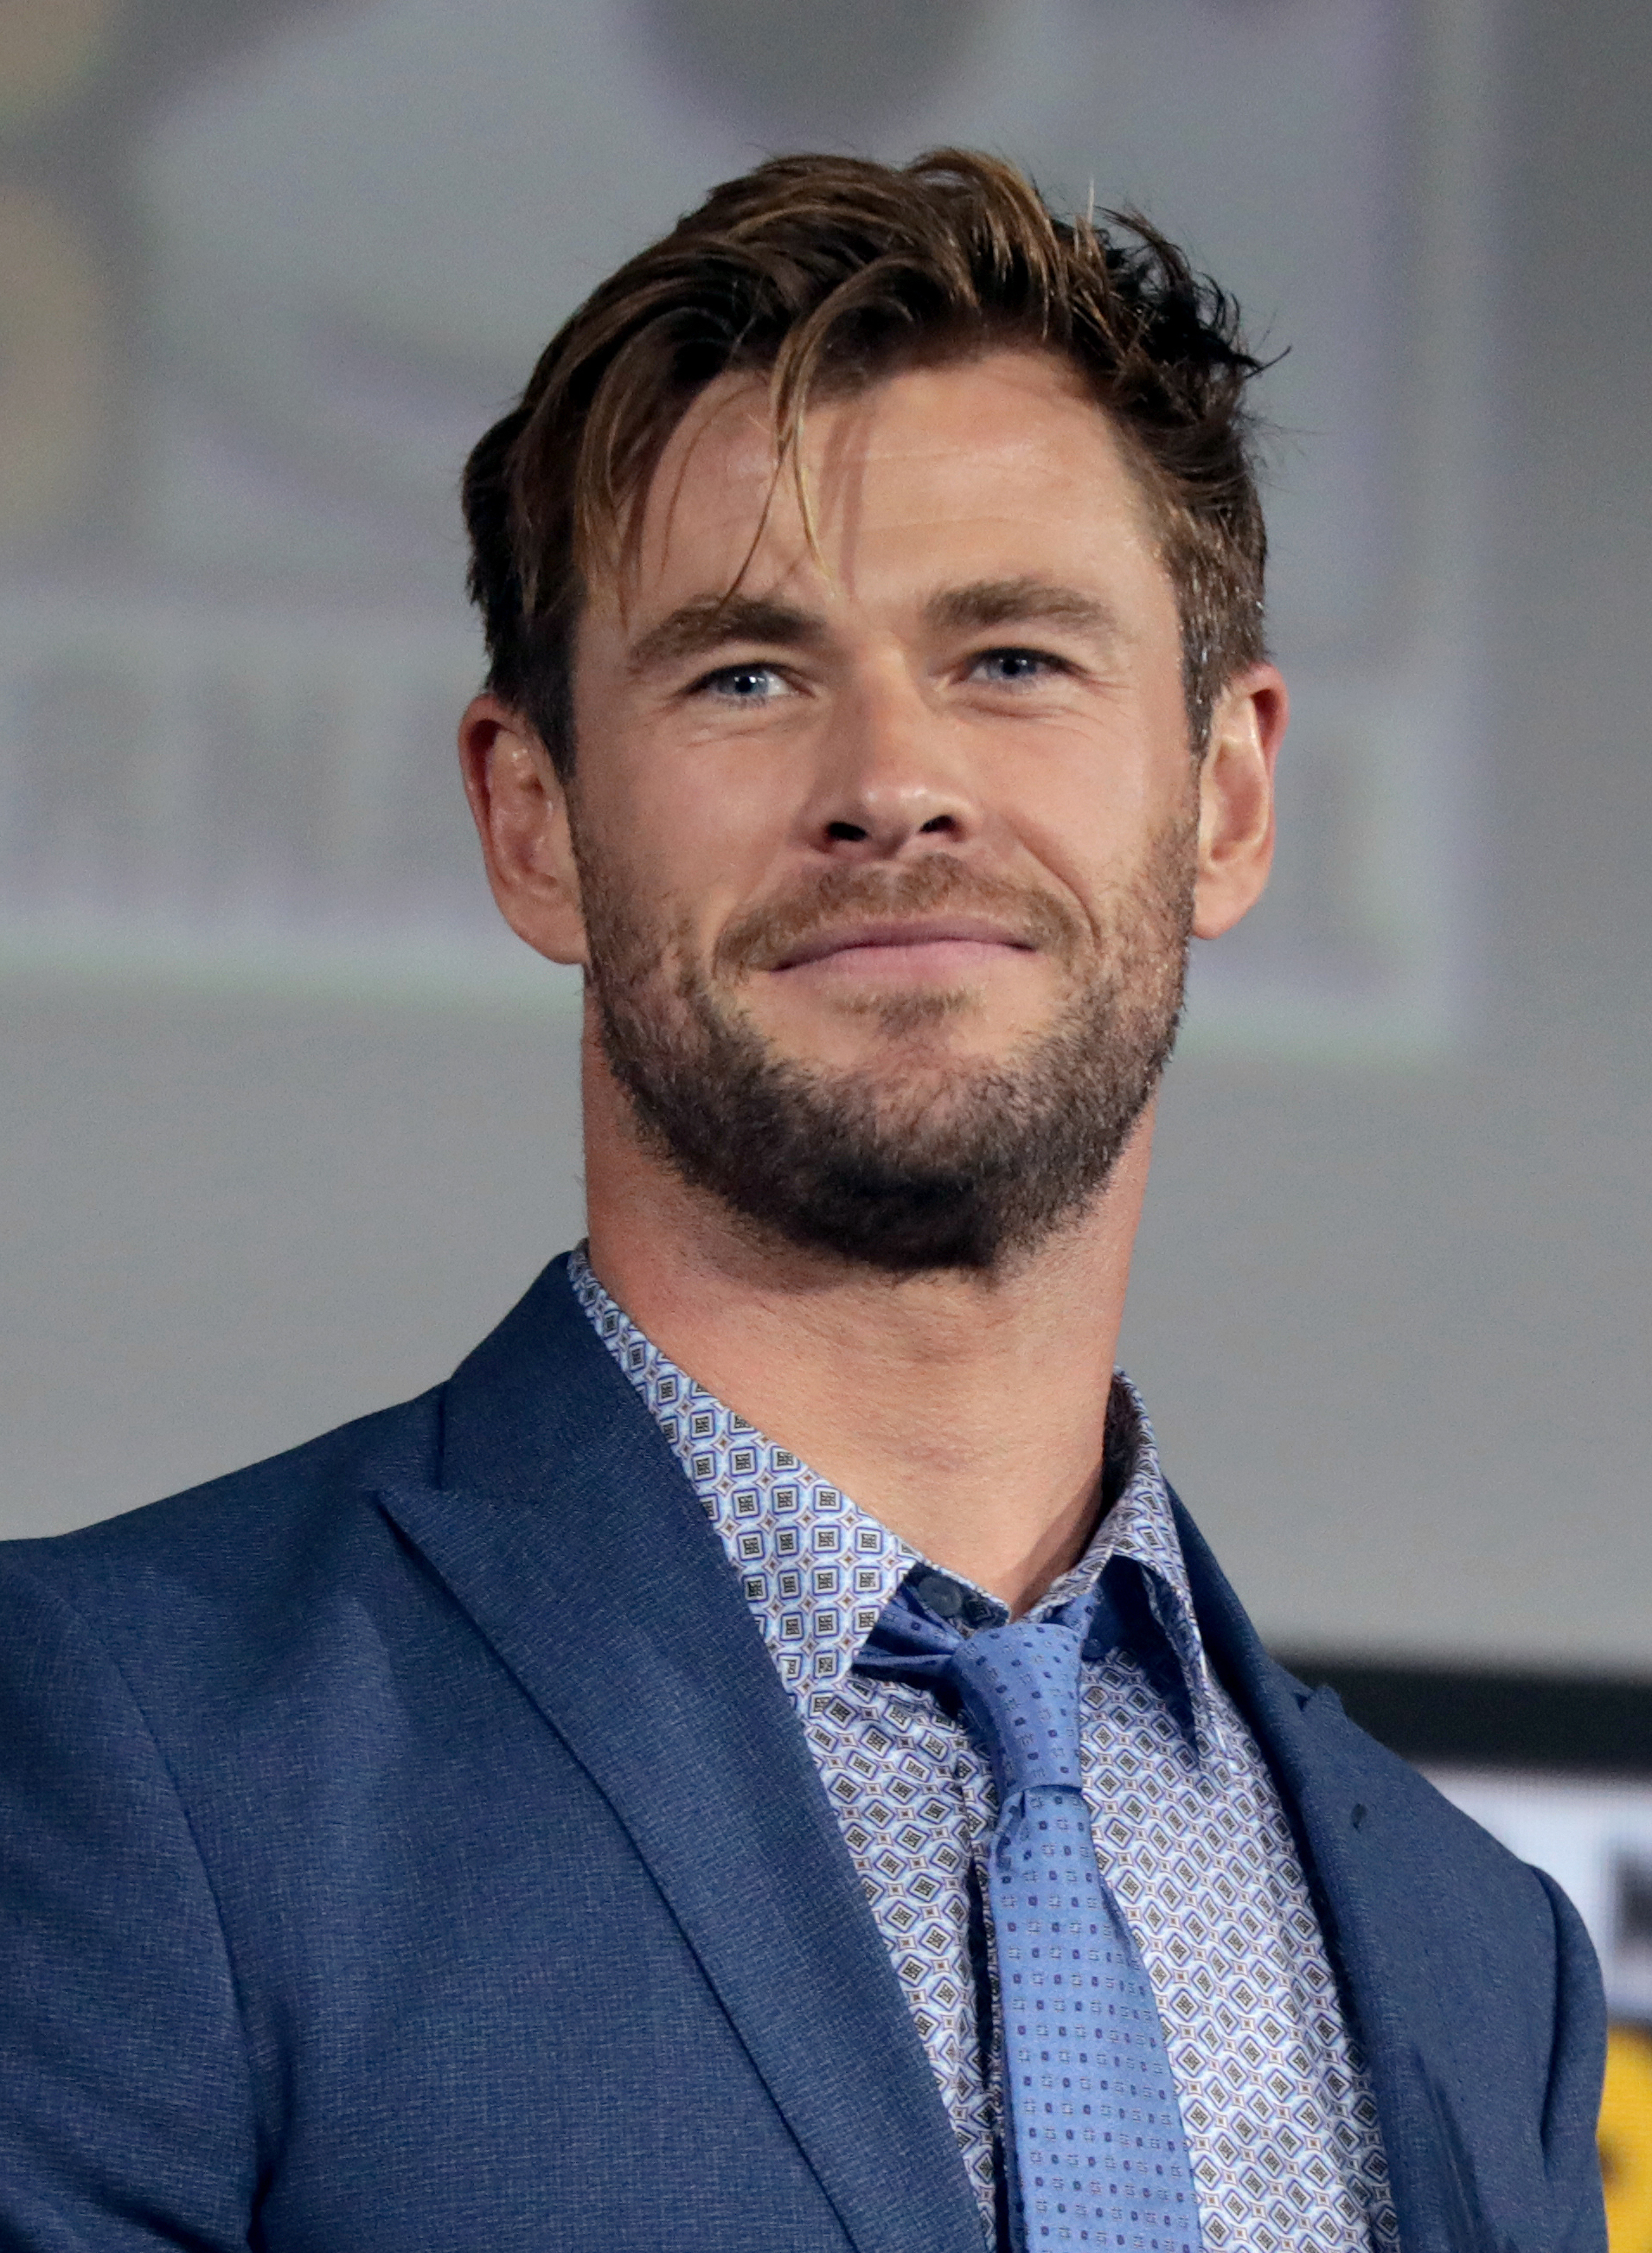
คริส เฮมส์เวิร์ท

| name = คริส เฮมส์เวิร์ท
| image = Chris Hemsworth by Gage Skidmore 2 (cropped).jpg
| caption = เฮมส์เวิร์ทที่งานแซนดีเอโกคอมิกคอน ค.ศ. 2019
| birth_name = คริสโตเฟอร์ เฮมส์เวิร์ท
| birth_place = เมลเบิร์น รัฐวิกทอเรีย ประเทศออสเตรเลีย
| education = วิทยาลัยฮีธมอนต์
| years_active = ค.ศ. 2002–ปัจจุบัน
| children = 3 คน
| signature = Chris Hemsworth Signature.svg
คริสโตเฟอร์ เฮมส์เวิร์ท (; เกิด 11 สิงหาคม ค.ศ. 1983) เป็นนักแสดงชาวออสเตรเลีย เขาเป็นที่รู้จักอย่างดีจากบทคิม ไฮด์ ในซีรีส์โทรทัศน์เรื่อง "โฮมแอนด์อะเวย์" (2004–2007) และธอร์ (มาร์เวลคอมิกส์)|ธอร์ในจักรวาลภาพยนตร์มาร์เวลทั้งหมดแปดภาค ตั้งแต่ "ธอร์ เทพเจ้าสายฟ้า" (2011) จนถึง "อเวนเจอร์ส: เผด็จศึก" (2019) ซึ่งทำให้เขากลายเป็นหนึ่งในนักแสดงที่มีรายได้สูงที่สุดในโลก เฮมส์เวิร์ทยังเคยปรากฏในภาพยนตร์แนวบันเทิงคดีวิทยาศาสตร์เรื่อง "สตาร์ เทรค: สงครามพิฆาตจักรวาล" (2009), แนวผจญภัยระทึกขวัญเรื่อง "เกาะสวรรค์ขวัญผวา" (2009), แนวสยองขวัญเรื่อง "แย่งตายทะลุตาย" (2012), แนวดาร์กแฟนตาซีเรื่อง "สโนว์ไวท์และพรานป่า ในศึกมหัศจรรย์" (2012), ภาพยนตร์สงครามเรื่อง "หน่วยรบพันธุ์สายฟ้า" (2012) และภาพยนตร์ชีวประวัติเรื่อง "อัดเต็มสปีด" (2013)
ใน ค.ศ. 2015 เขาได้แสดงในภาพยนตร์แอคชันระทึกขวัญเรื่อง "ล่าข้ามโลก แฮกเกอร์มหากาฬ" ตามมาด้วยบทบาทตลกตลกขบขันของเนชันแนลแลมพูนที่มีการสร้างมาแล้วถึงห้าภาคอย่าง "วาเคชัน" ในเรื่อง "พักร้อนอลวน ครอบครัวอลเวง" และภาพยนตร์ชีวประวัติระทึกขวัญเรื่อง "หัวใจเพชฌฆาตวาฬมหาสมุทร" ปีต่อมา เฮมส์เวิร์ทมีบทบาทสมทบในภาพยนตร์เรื่อง "บริษัทกำจัดผี" ซึ่งเป็นภาคเริ่มต้นใหม่ และกลับมารับบทเป็นเคิร์ก จอร์จ ในภาพยนตร์ภาคต่อเรื่อง "สตาร์ เทรค"
== อ้างอิง ==
== แหล่งข้อมูลอื่น ==
*
*
*
*
*
หมวดหมู่:บุคคลจากเมลเบิร์น
หมวดหมู่:นักแสดงออสเตรเลีย
หมวดหมู่:ชาวออสเตรเลียเชื้อสายอังกฤษ
หมวดหมู่:ชาวออสเตรเลียเชื้อสายสกอตแลนด์
หมวดหมู่:ชาวออสเตรเลียเชื้อสายเยอรมัน
หมวดหมู่:ชาวออสเตรเลียเชื้อสายดัตช์
หมวดหมู่:ชาวออสเตรเลียเชื้อสายไอริช